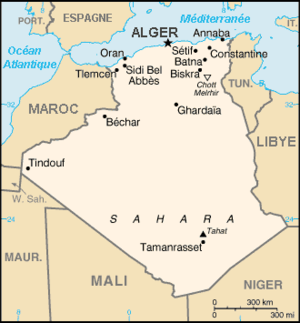
Carte d'Algérie.
Le cinéma colonial est un genre cinématographique qui mélange divertissement, intérêt scientifique et propagande.